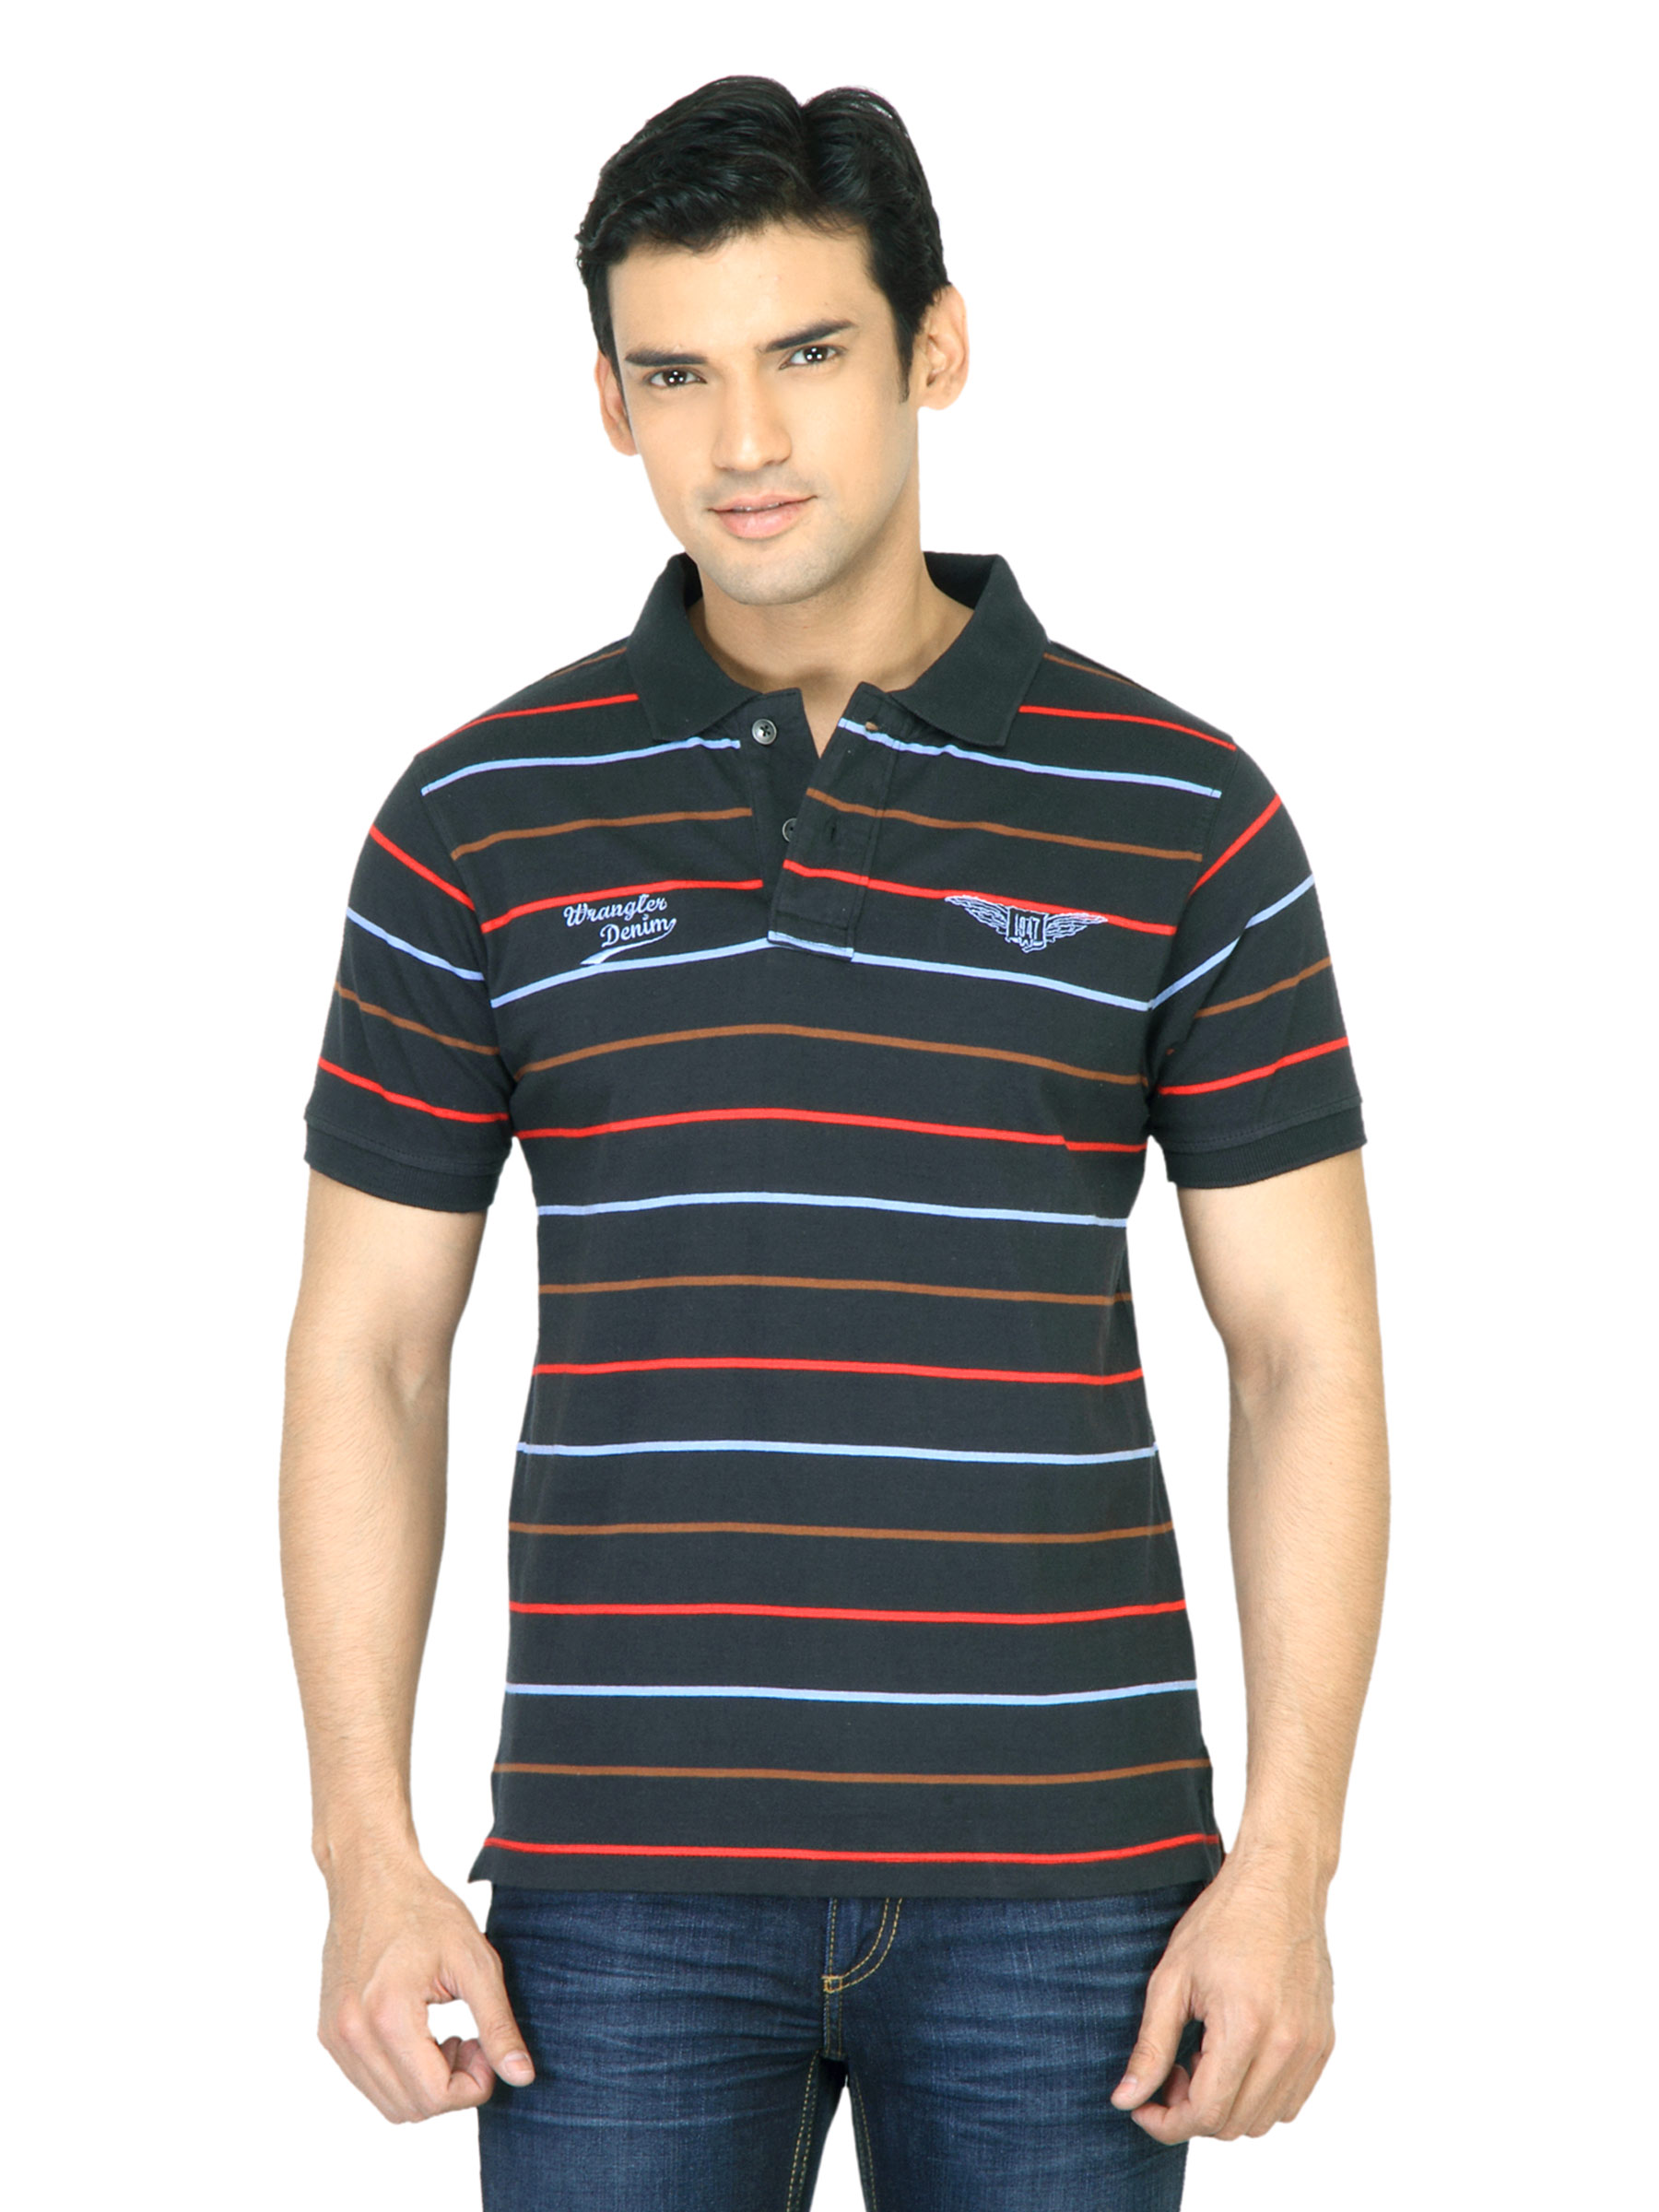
Wrangler Men Polo Charcoal T-shirt
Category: Apparel / Topwear / Tshirts
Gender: Men
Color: Brown
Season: Fall 2011
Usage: Casual